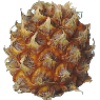
Label: Pineapple Mini 1